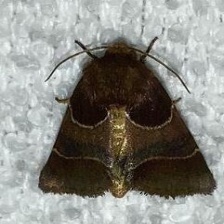
Species: ARCIGERA FLOWER MOTH